History of Málaga

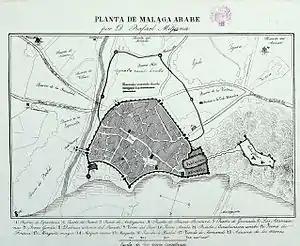
A 19th-century reconstruction of Moorish Malaqah

The economy and the wealth of the territory were dependent mainly on agriculture in the inland areas, the abundance of the fishery in the waters off the coast, and the productions of local artisanal works. Among noteworthy Malacan products for export were wine, olive oil and the "garum malacitano", a fermented fish sauce famed throughout the empire and in demand as a luxury item in Rome. Regarding the social aspects of religious practice in Malaca, it can be said that each ethnic group adhered to its own cult, as did imported slaves who clung to their native religions. In 325, the year of the Council of Nicaea, Malaca figured as one of the few Roman enclaves in Hispania where Christianity was strongly rooted. Previously, there had been frequent uprisings of an anti-Roman character catalyzed by the opposition to paganism of those Hispano-Romans affiliated with Christianity.